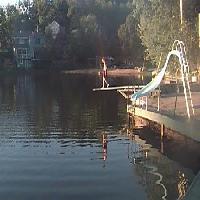
Weather: sun or clear